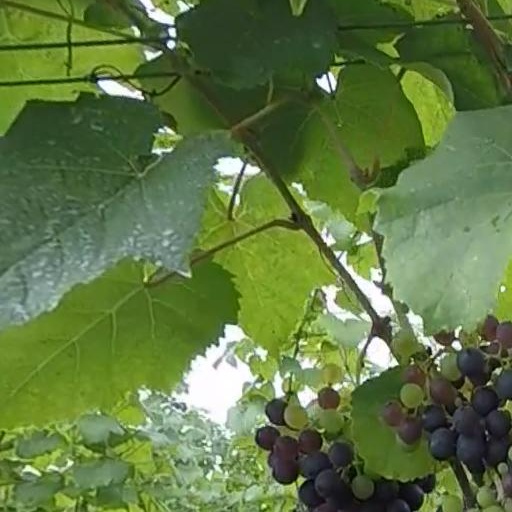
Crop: grape